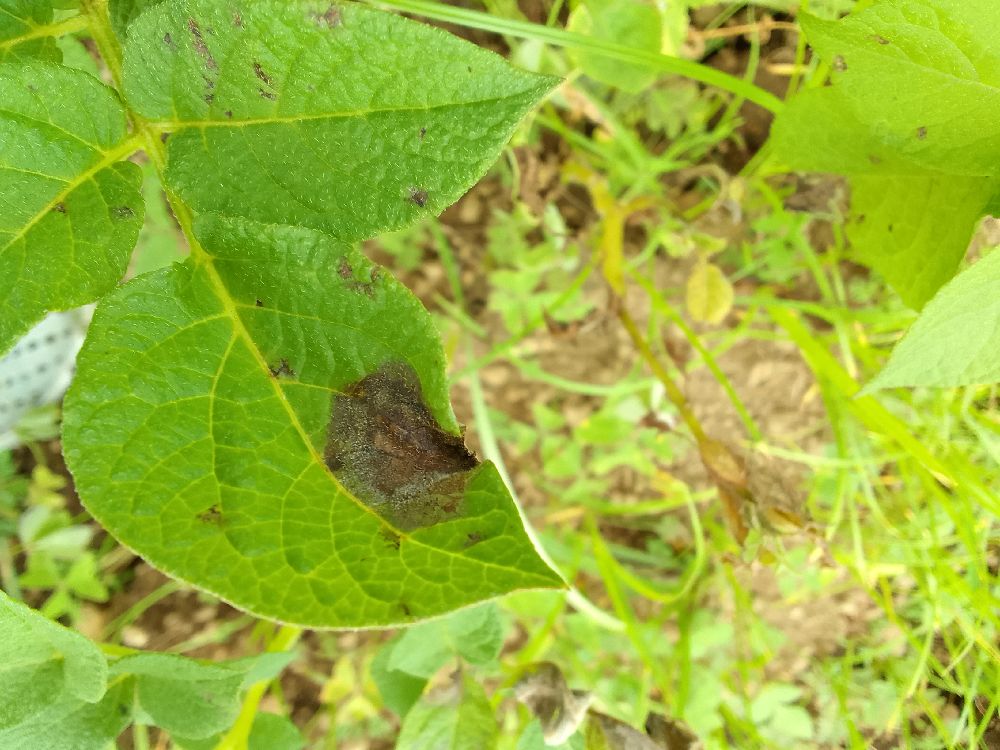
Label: Late blight